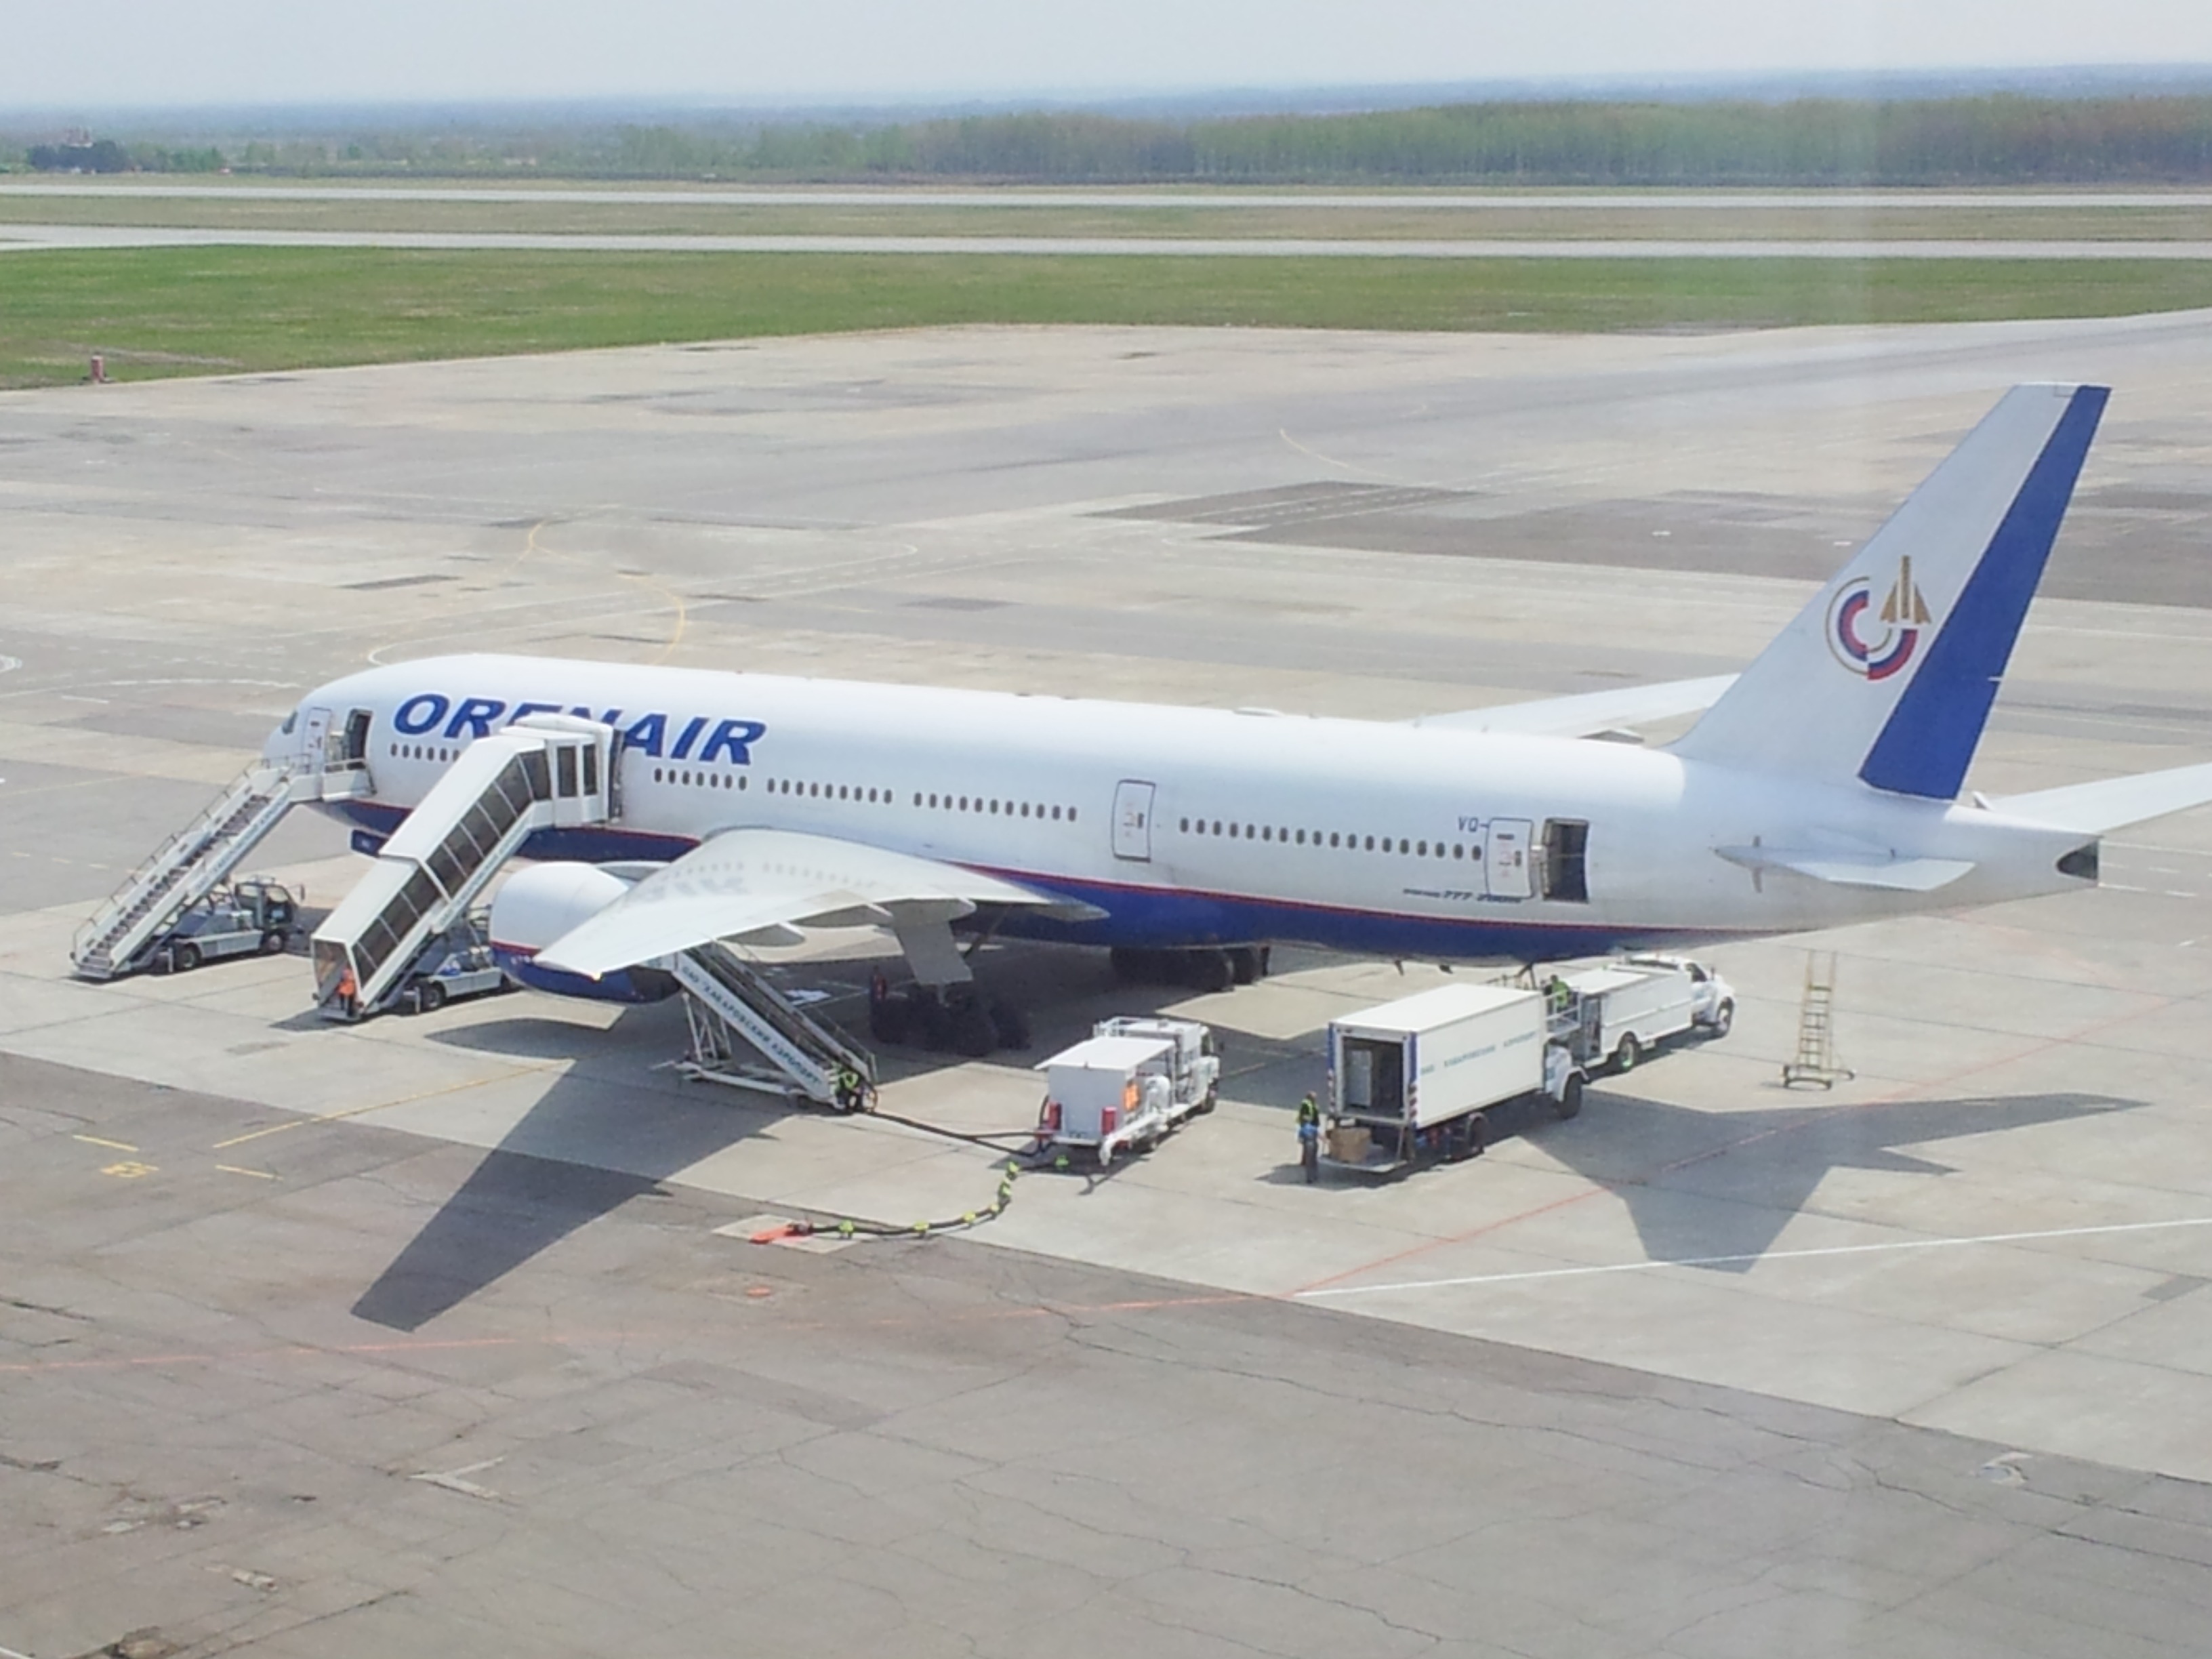
wing, airport, airplane, plane, aircraft, vehicle, airline, aviation, flight, airliner, airbus, boeing, takeoff, jet aircraft, airbus a330, boeing 777, boeing 767, air travel, boeing 757, atmosphere of earth, wide body aircraft, narrow body aircraft